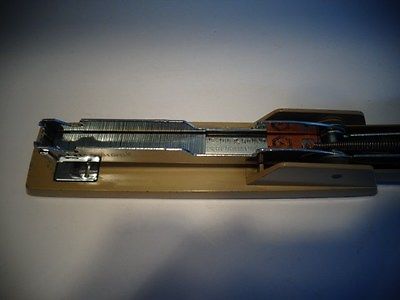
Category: stapler